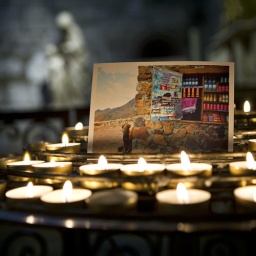
#1 Candles for sale in NotreDame & Snack bar at Sinai mountain summit